Kill Dil

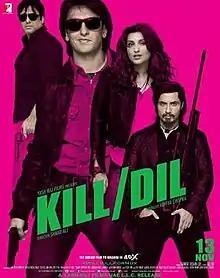
Theatrical release poster

Kill Dil is a 2014 Indian Hindi-language neo-western crime comedy film directed by Shaad Ali and produced by Aditya Chopra under the Yash Raj Films banner. The film stars Ranveer Singh, Ali Zafar (in his penultimate Hindi film acting credit) and Parineeti Chopra in lead roles with Govinda portraying the antagonist. The film was released on 13 November 2014. The movie received mixed reviews with praise directed towards the music, humour and Govinda's performance but criticism aimed at its screenplay and direction.